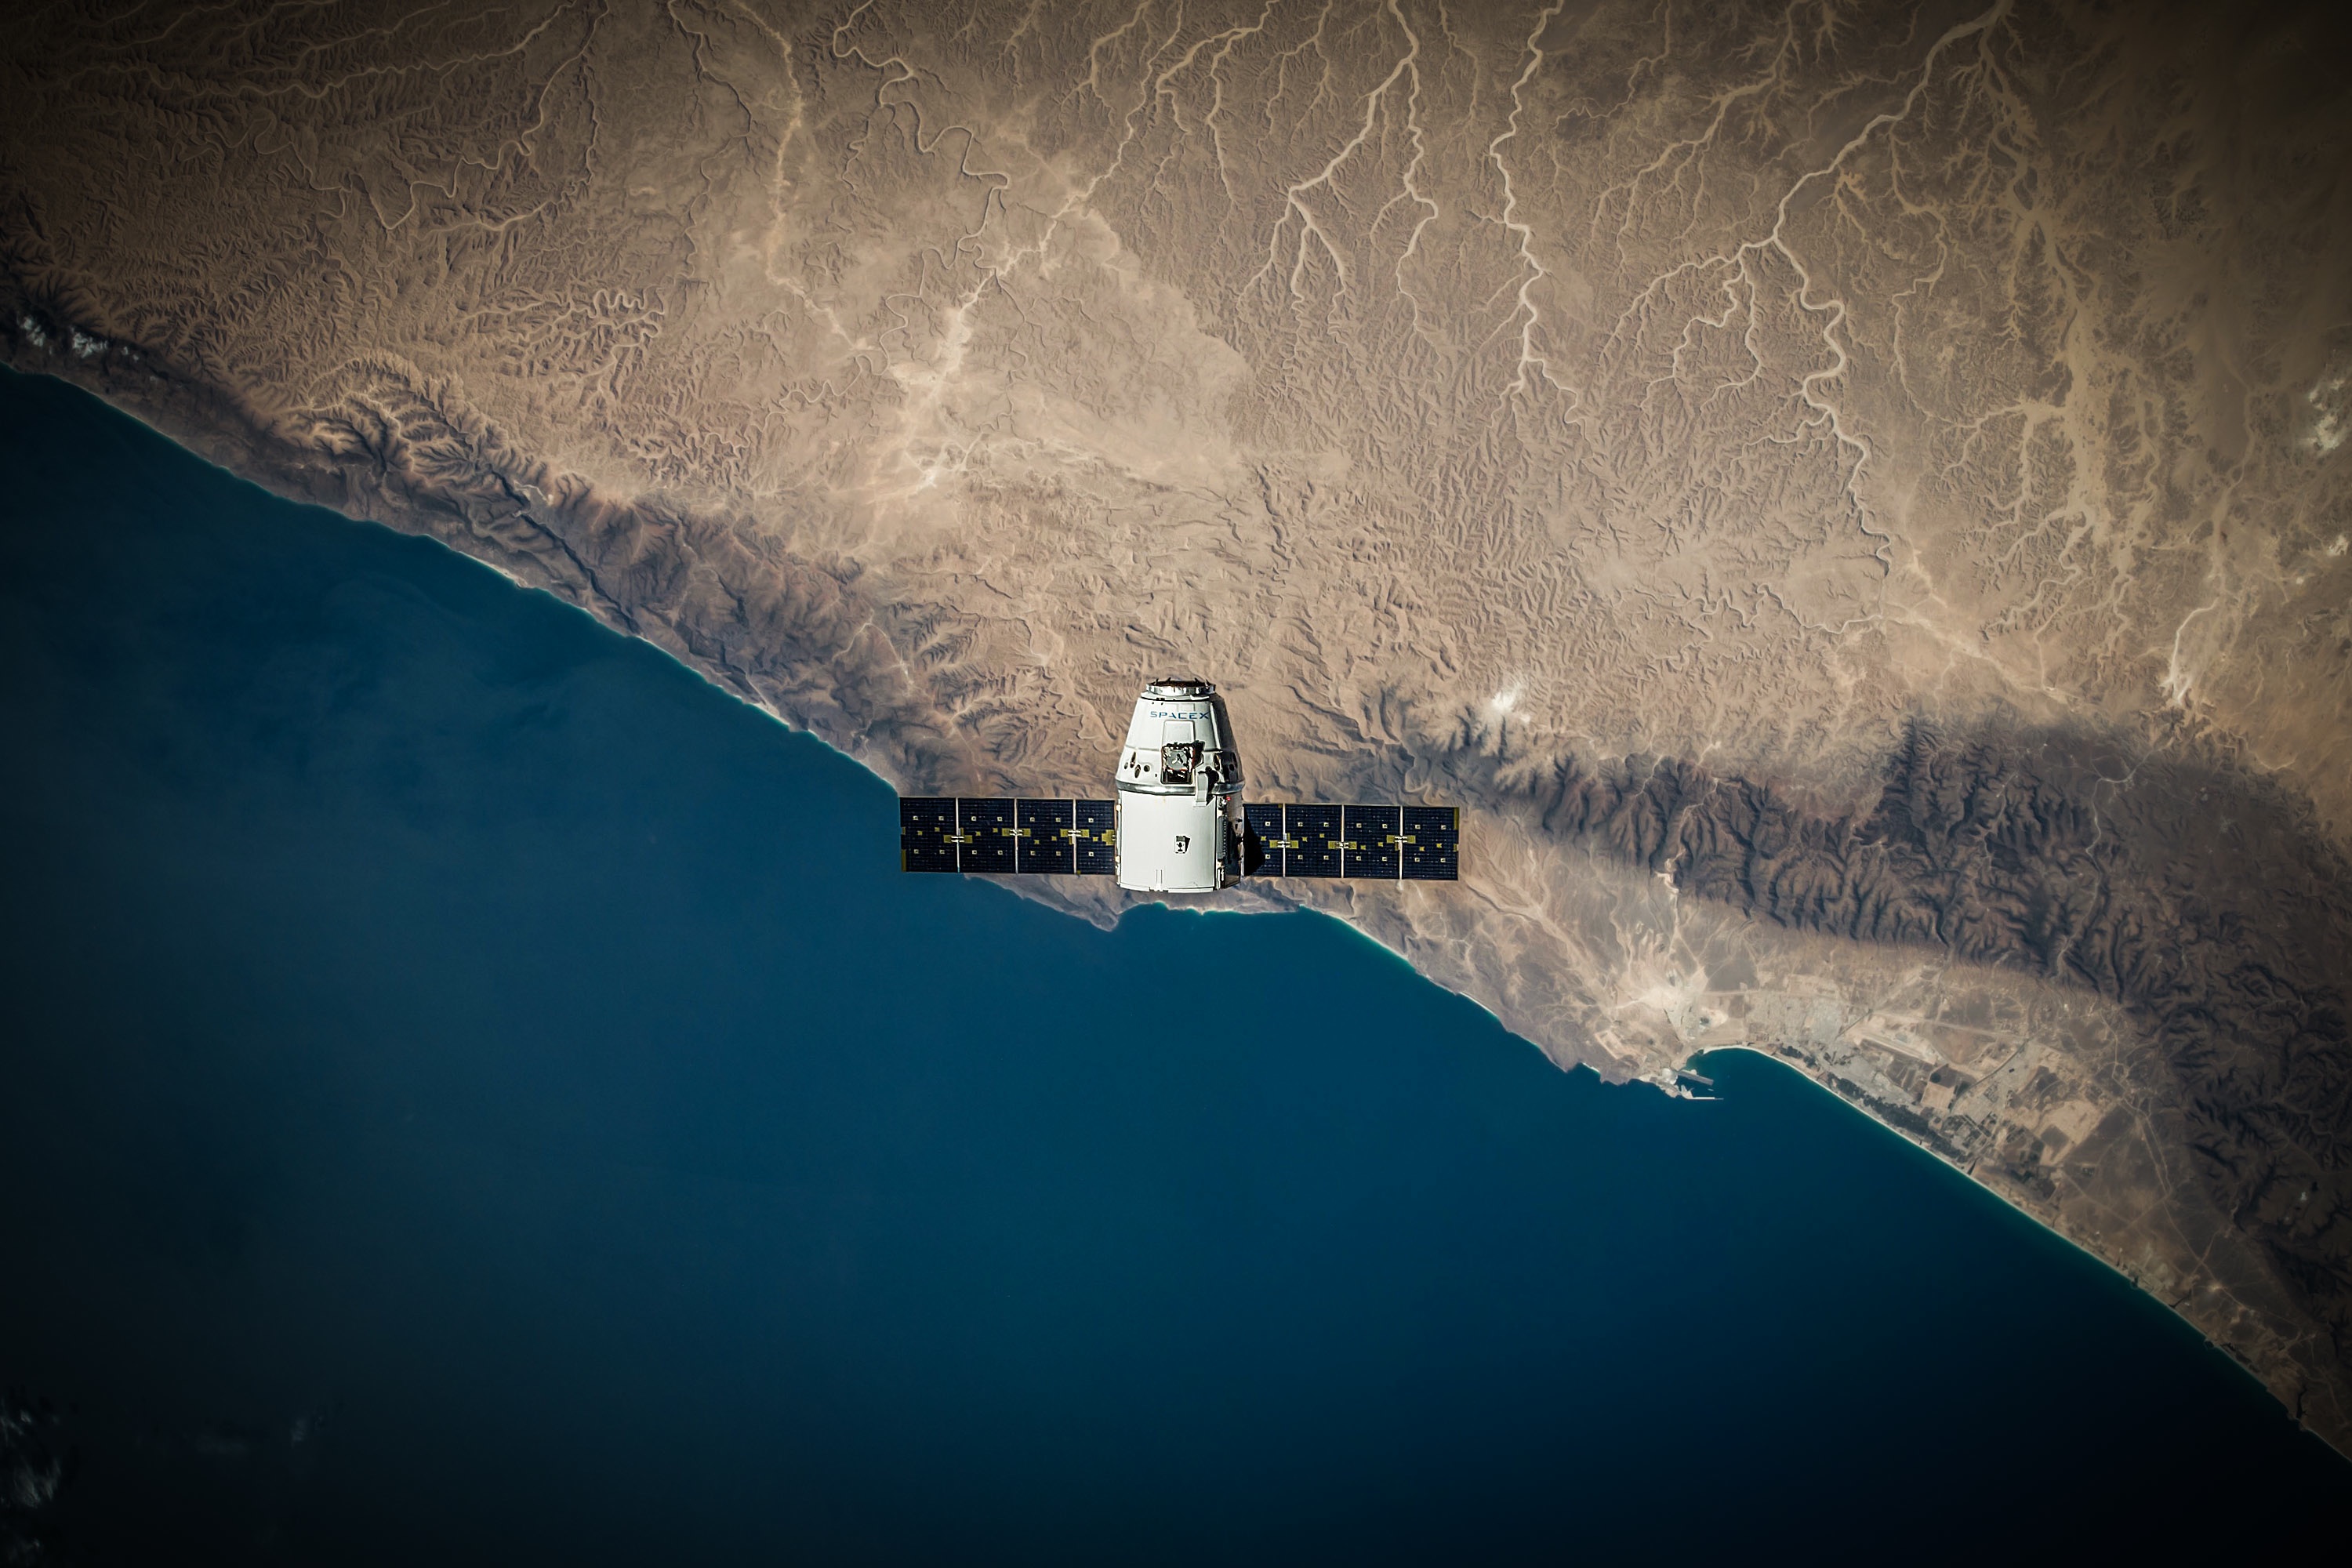
ocean, light, night, atmosphere, reflection, vehicle, space, darkness, aerial, satellite, outer space, satelite, earth, screenshot, astronomical object, atmosphere of earth